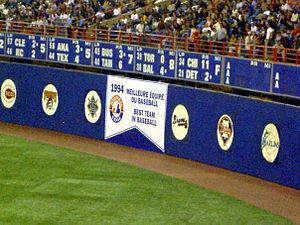
La Ligue majeure de baseball est une organisation sportive nord-américaine regroupant deux ligues : la Ligue nationale et la Ligue américaine. La compétition qu'elle organise, portant le même nom, constitue le plus haut niveau dans la hiérarchie actuelle du baseball.
Les Expos de Montréal étaient une franchise de baseball de la Ligue majeure de baseball de 1969 à 2004 ayant pour domicile la ville de Montréal, au Québec, Canada.